Kruskal–Wallis test

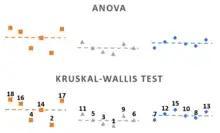
Difference between ANOVA and Kruskal–Wallis test with ranks

The Kruskal–Wallis test by ranks, Kruskal–Wallis formula_1 test (named after William Kruskal and W. Allen Wallis), or one-way ANOVA on ranks is a non-parametric statistical test for testing whether samples originate from the same distribution. It is used for comparing two or more independent samples of equal or different sample sizes. It extends the Mann–Whitney "U" test, which is used for comparing only two groups. The parametric equivalent of the Kruskal–Wallis test is the one-way analysis of variance (ANOVA).